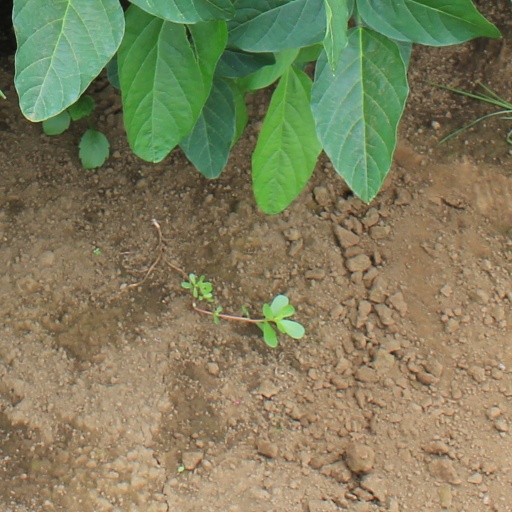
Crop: soybean